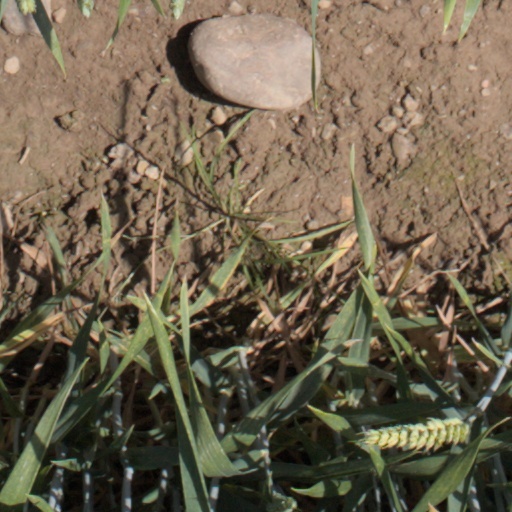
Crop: wheat